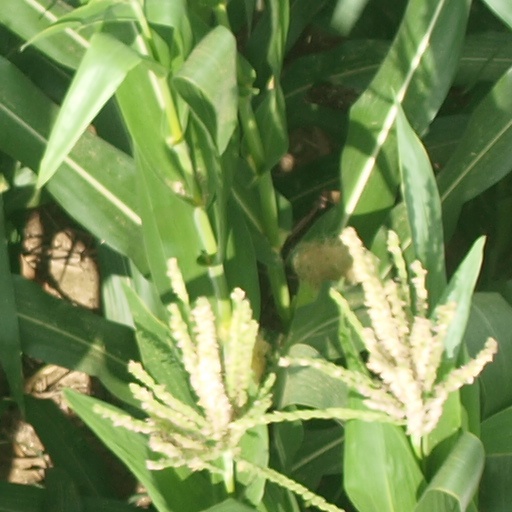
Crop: maize; corn